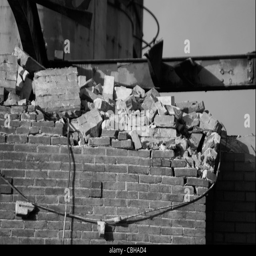
a brick wall in the process of being broken down in black and white